St. Berchmans College

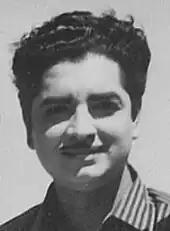
Prem Nazir

In June 2022, the relics of St John Berchmans brought from Italy were placed in the College Chapel, as part of the centenary.